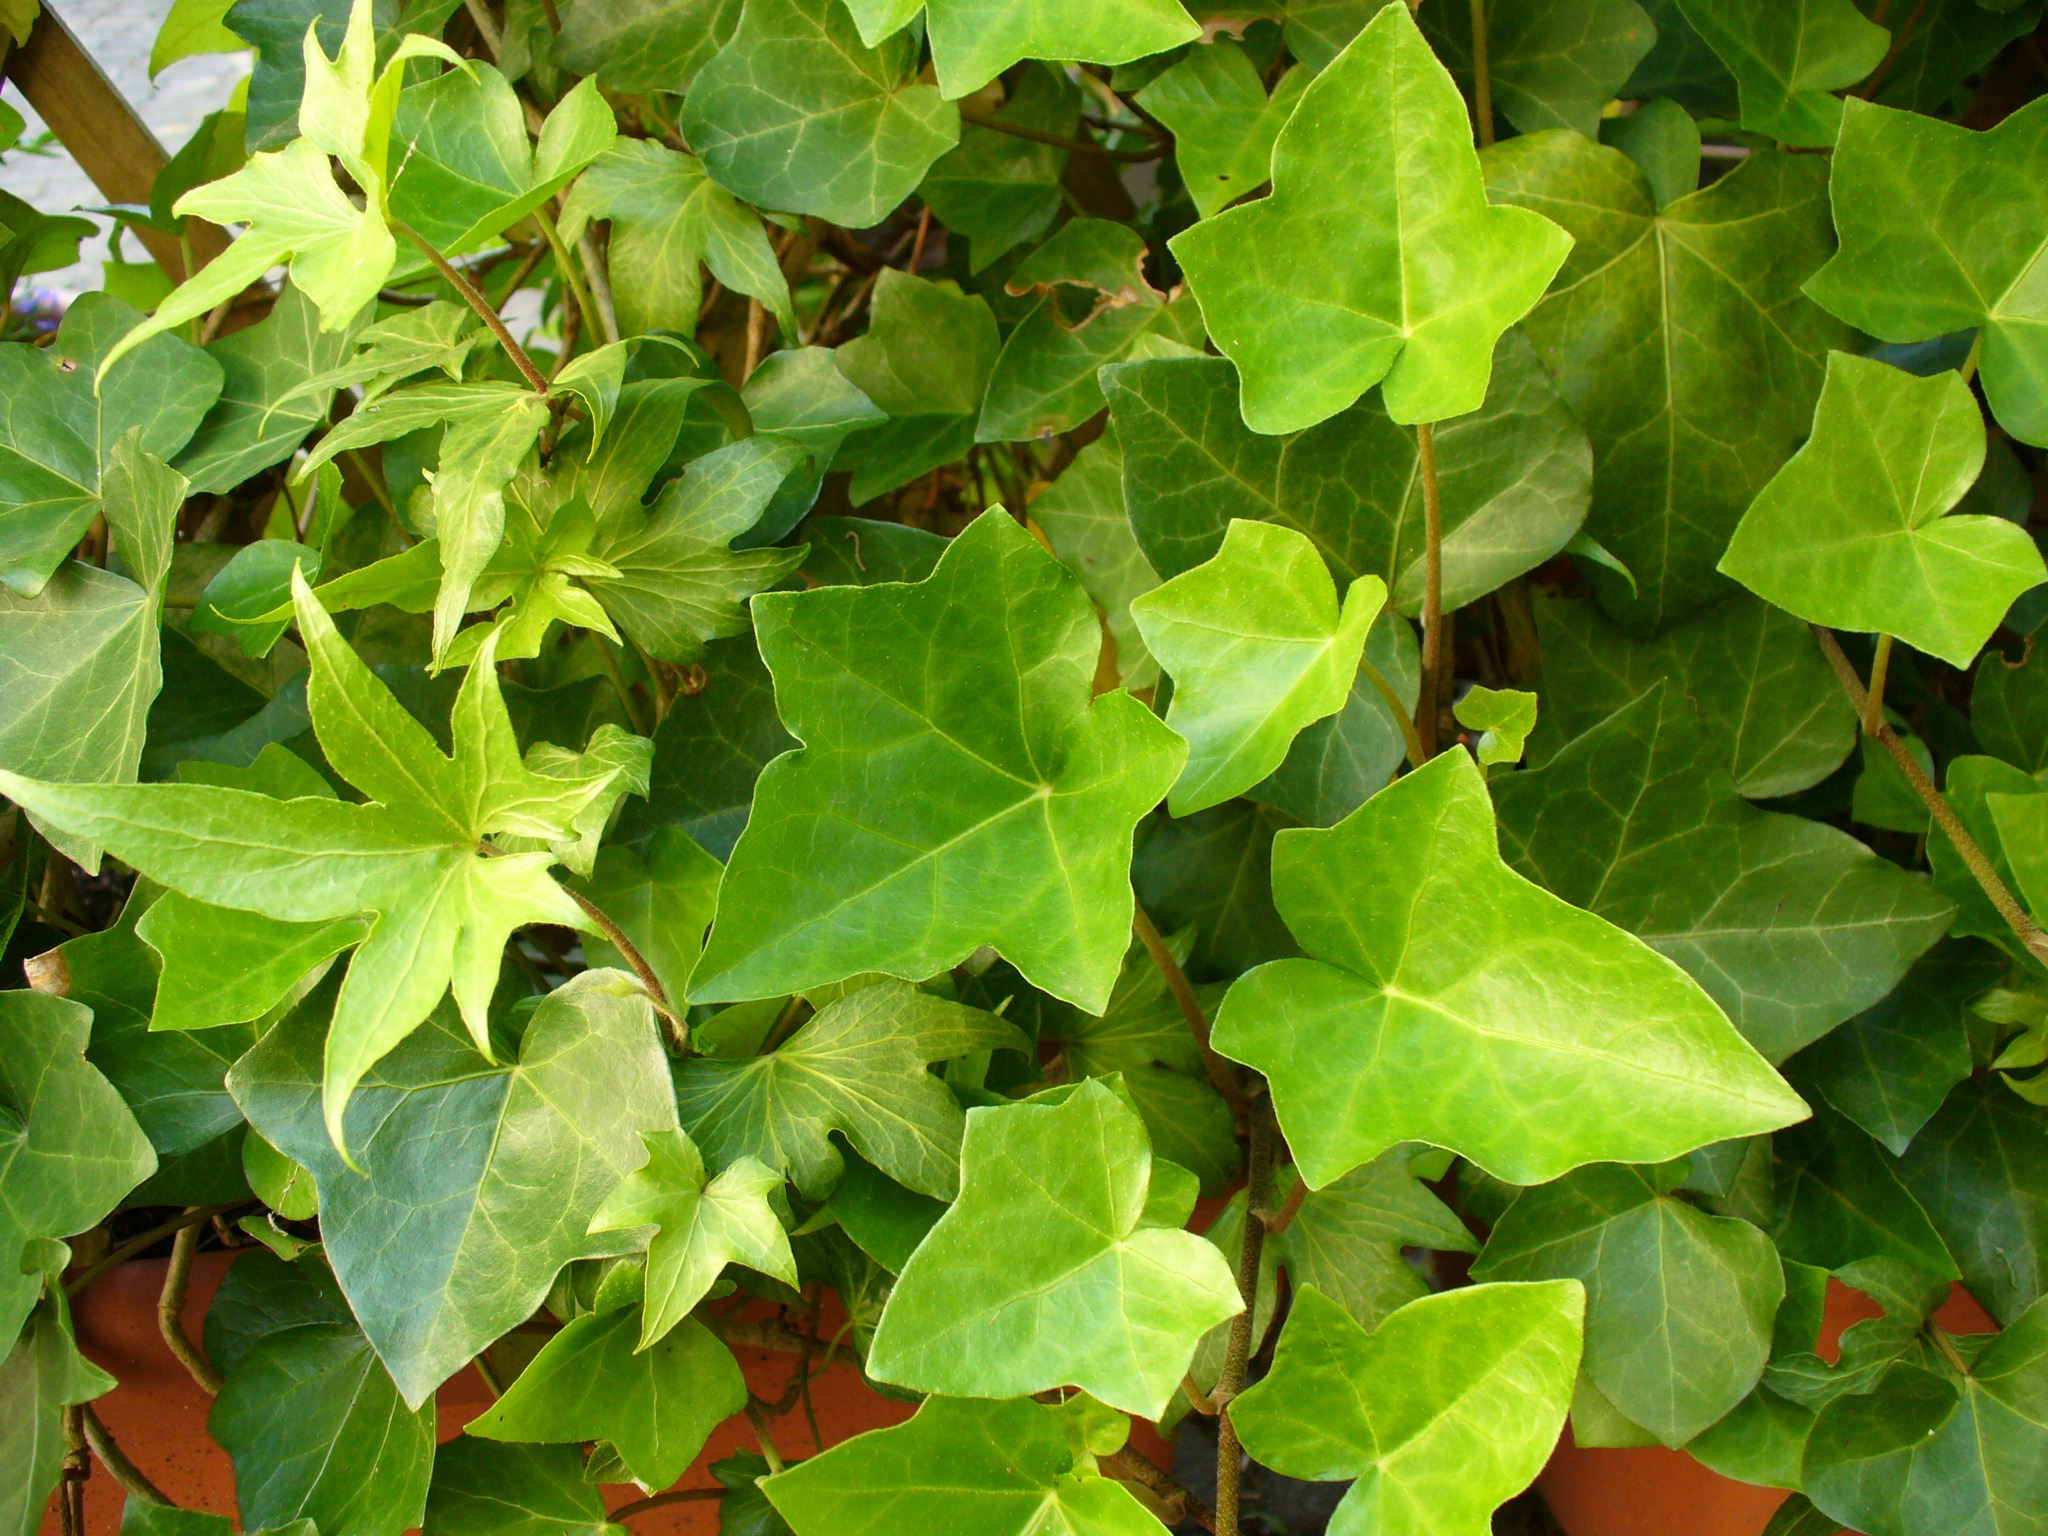
tree, post, plant, leaf, flower, green, produce, ivy, climber, leaves, shrub, grapevines, entwine, flowering plant, common ivy, annual plant, woody plant, land plant, apiales